Miloš Milojević (lawyer)

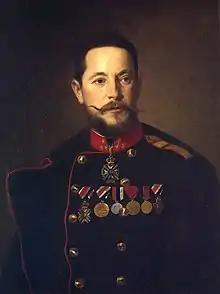
A portrait of Milojević by Stevan Todorović from 1878

Miloš S. Milojević (16 October 1840 – 24 June 1897) was a Serbian lawyer, writer and politician. His work has been described as "at a ridge between history and literature", mostly for his travel-recording genre.